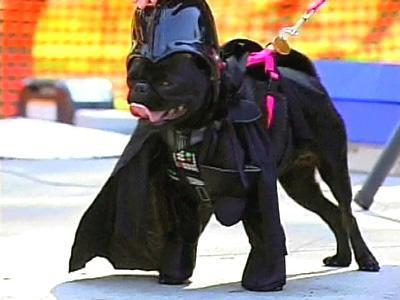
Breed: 798-n000130-pug